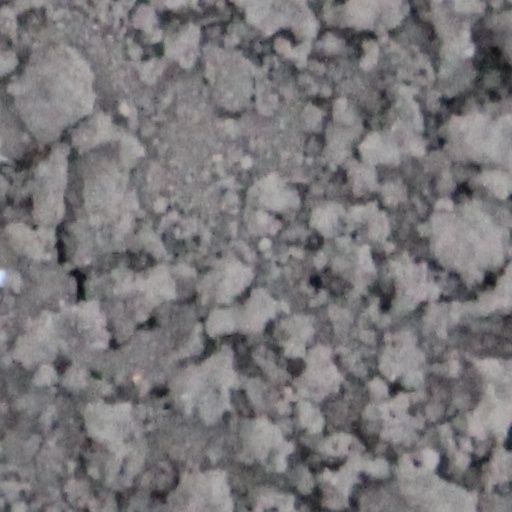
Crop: wheat